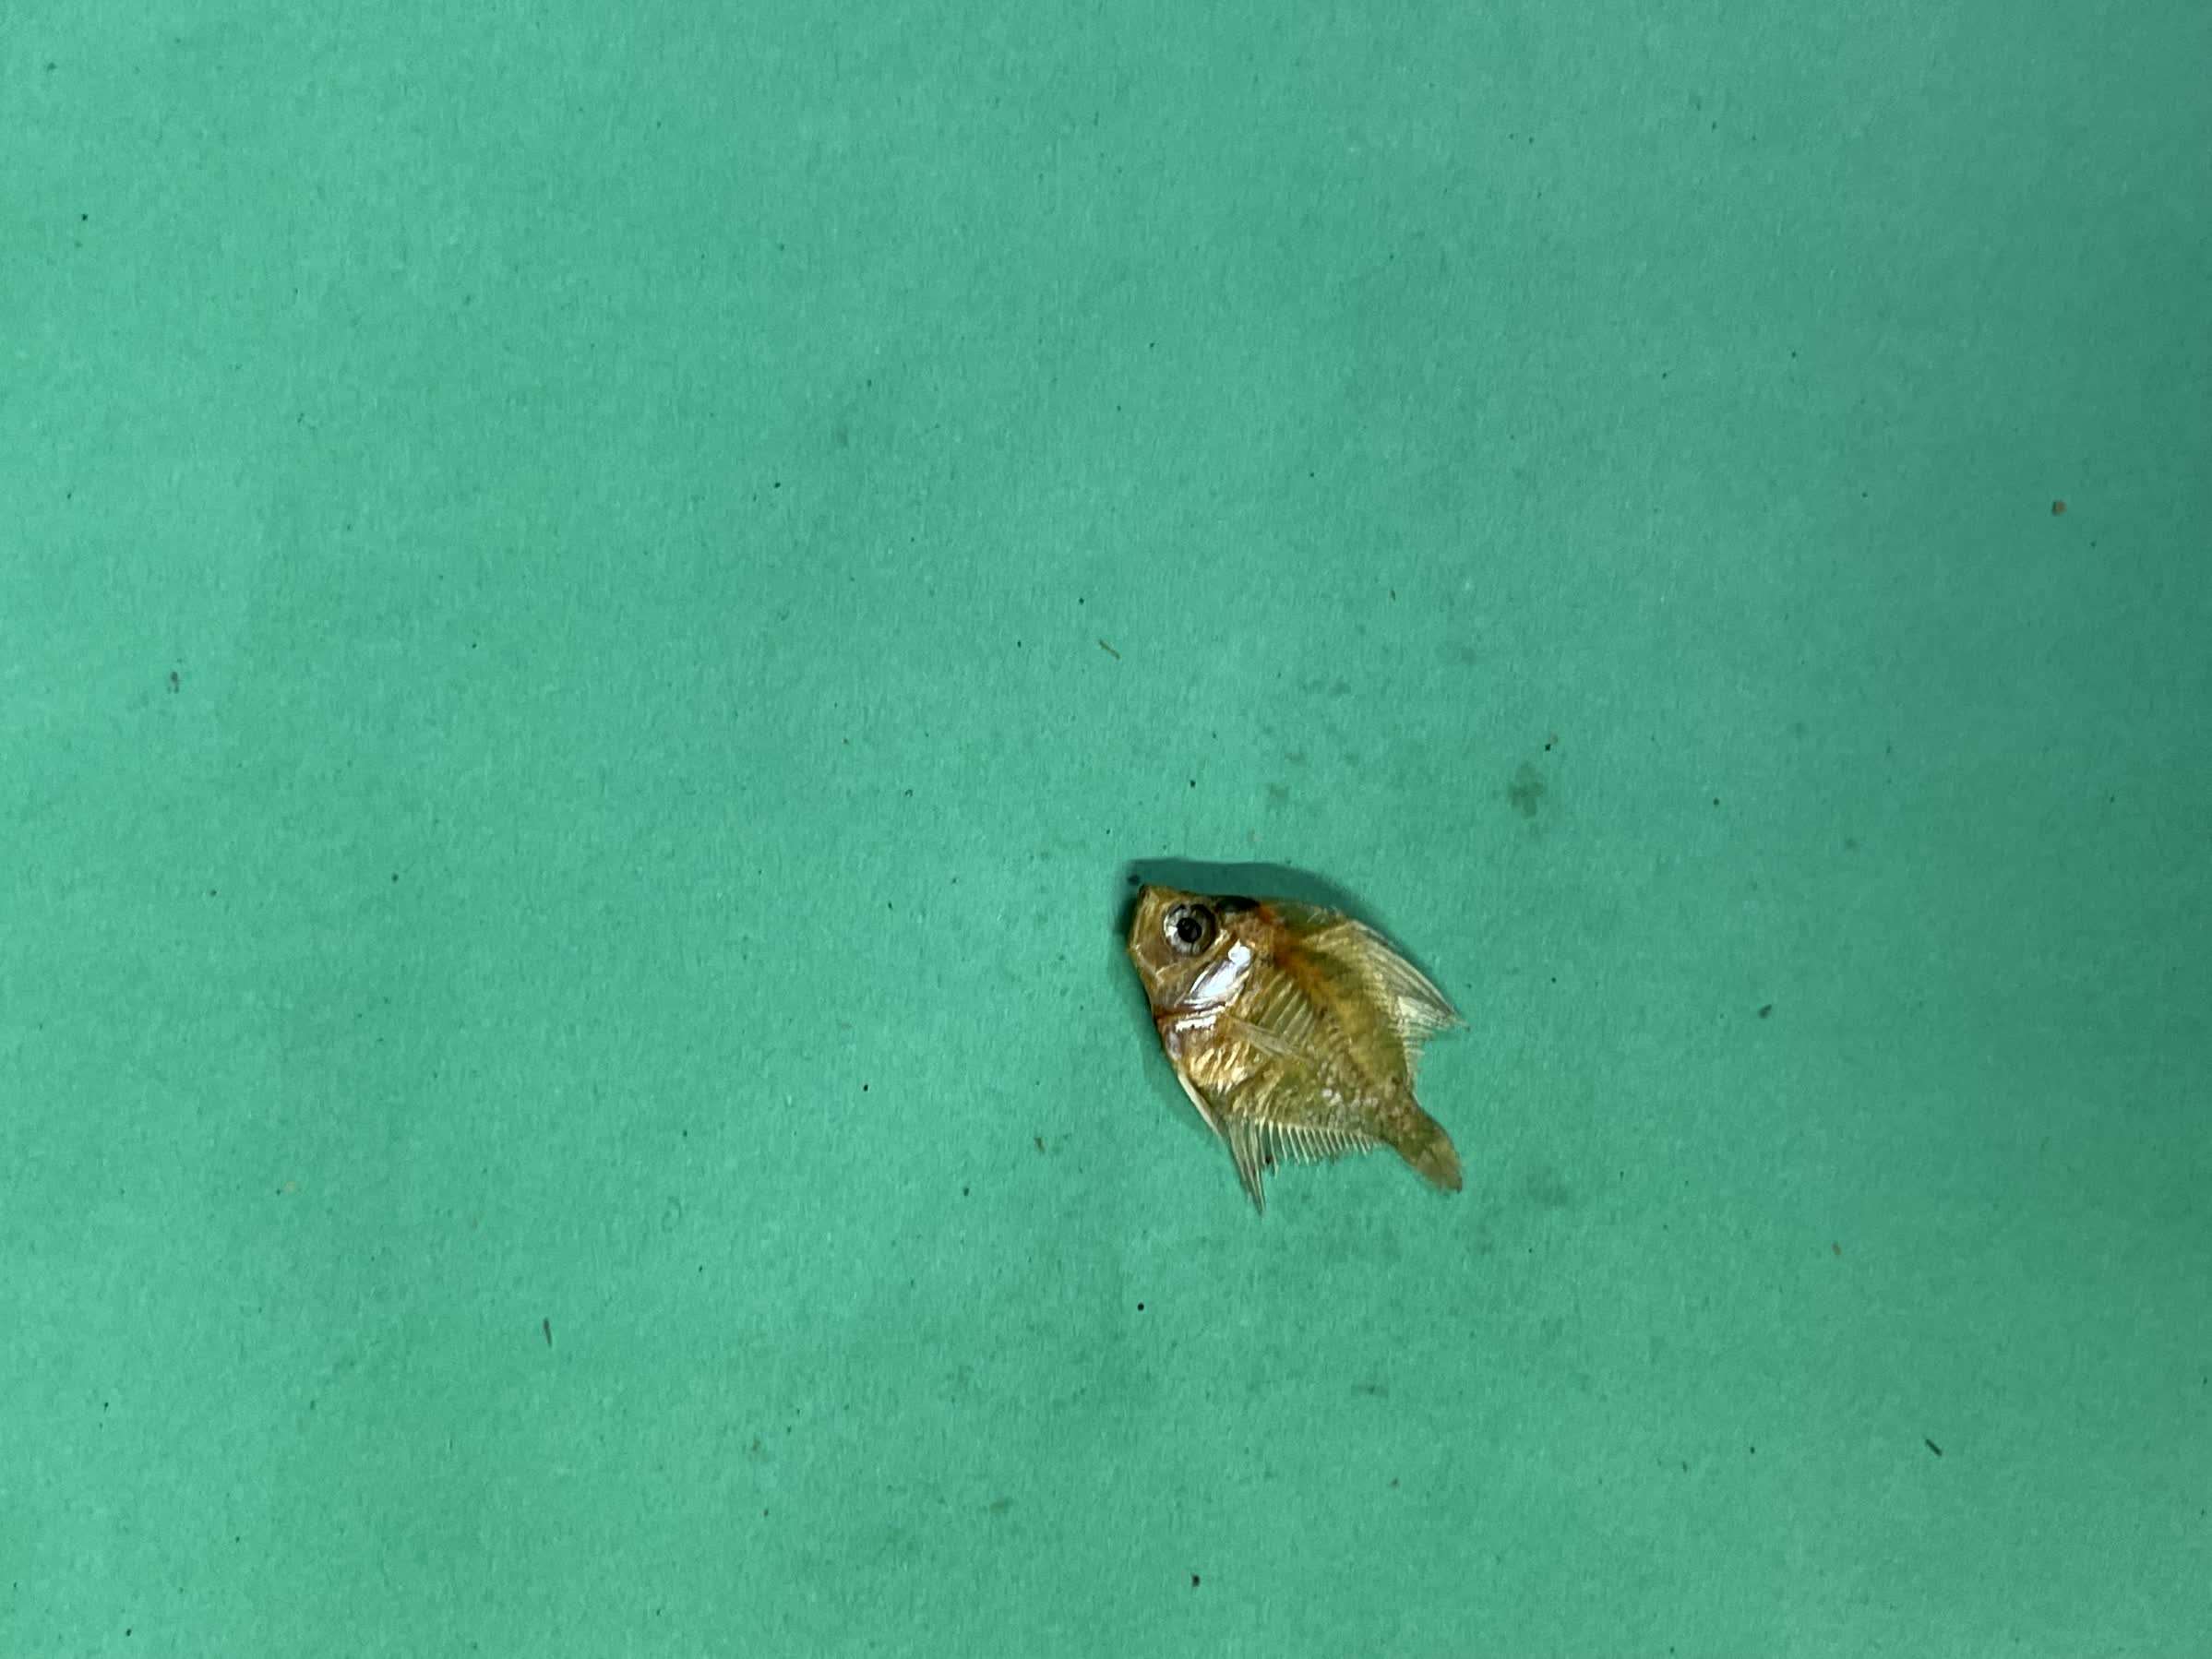
Species: Chanda